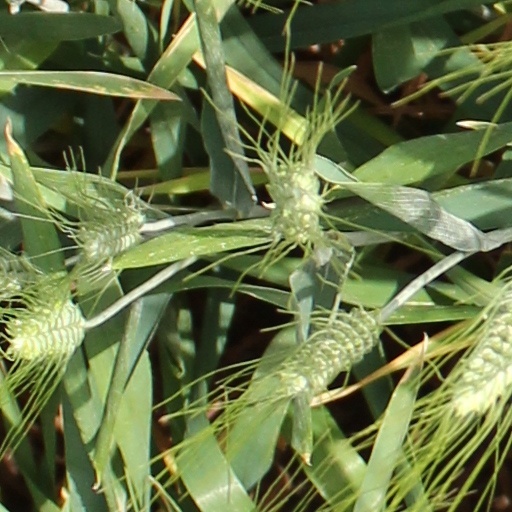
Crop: wheat